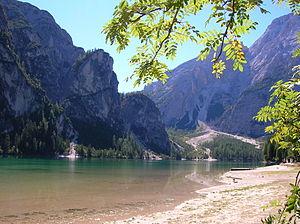
Le lac de Braies est un petit lac alpin situé dans le val de Braies à 1 496 m d'altitude, dans la municipalité de Braies, à environ 97 kilomètres de Bolzano.